38th (Welsh) Heavy Battery, Royal Garrison Artillery

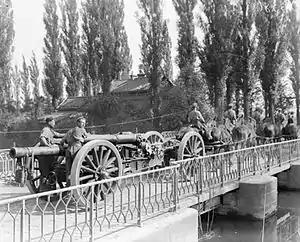
A 60-pounder advancing during the Hundred Days Offensive

In late March the intensity of shelling increased as Third Army prepared for its Arras Offensive. The CB programme was highly effective, many German batteries being put out of action even before the main bombardment began. This was to be of four days' duration (V, W, X and Y), with the 60-pdrs shelling billets, tramways and light railways, and 'sweeping' communication trenches and dead ground. At night they kept up harassing fire. The heavy batteries were allocated 100 rounds per gun per day. Z Day for the attack was delayed by 24 hours, giving an additional day (Q) of bombardment. The attack was then launched on 9 April, behind a massive barrage of field guns and howitzers, while the 60-pdr batteries swept and 'searched' behind enemy lines to catch machine gunners and moving infantry as well as continuing the CB fire. With this amount of preparation the first day at Arras (the First Battle of the Scarpe) was notably successful, but subsequent phases of the offensive were increasingly costly. However, VI Corps did achieve some advances on 10 April and that afternoon 38th (W) Hvy Bty was switched to the command of 47th HAG supporting Cavalry Corps. Together with 35th Hvy Bty it moved up to a position between Tilloy and Feuchy, beside the Cambrai road. This area was known as 'Battery Valley' because so many German batteries had been located there. These were now replaced by British heavy and siege batteries moving up to shorten the range, which were established among the derelict German guns. However, the German batteries that had evacuated now had to be painstakingly re-located and registered. 35th and 38th (W) Hvy Btys engaged positions north of Rœux and east of Monchy-le-Preux which were attacked on 11 April. There was no gap for the Cavalry Corps to exploit, so 47th HAG returned to VI Corps' command that evening. 38th (W) Hvy Bty continued firing as VI Corps attempted to capture Guémappe and the Wancourt ridge, and on 14 April took part in a defensive barrage to stop a German counter-attack on Monchy. The British offensive was resumed on 23 April (the Second Battle of the Scarpe) and 47th HAG's heavy batteries had some fleeting opportunities to fire on enemy parties near Guémappe, the forward observation officers (FOOs) reporting severe losses inflicted on the enemy (confirmed by prisoners' statements). On 25 April 38th (W) Hvy Bty moved to new positions north-west of Wancourt.